Portuguese Americans

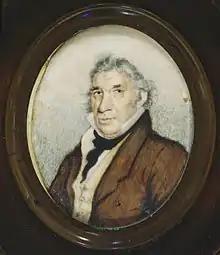
Peter Francisco was an Azorean born patriot of the American Revolutionary War.

Some of the earliest European explorers to reach continental North America in the Age of Discovery were Portuguese explorers, such as João Fernandes Lavrador. Navigators, like the Miguel Corte-Real family, may have visited the North American shores at the beginning of the 16th century. João Rodrigues Cabrilho was a Portuguese navigator who became the first European to reach California in 1542.